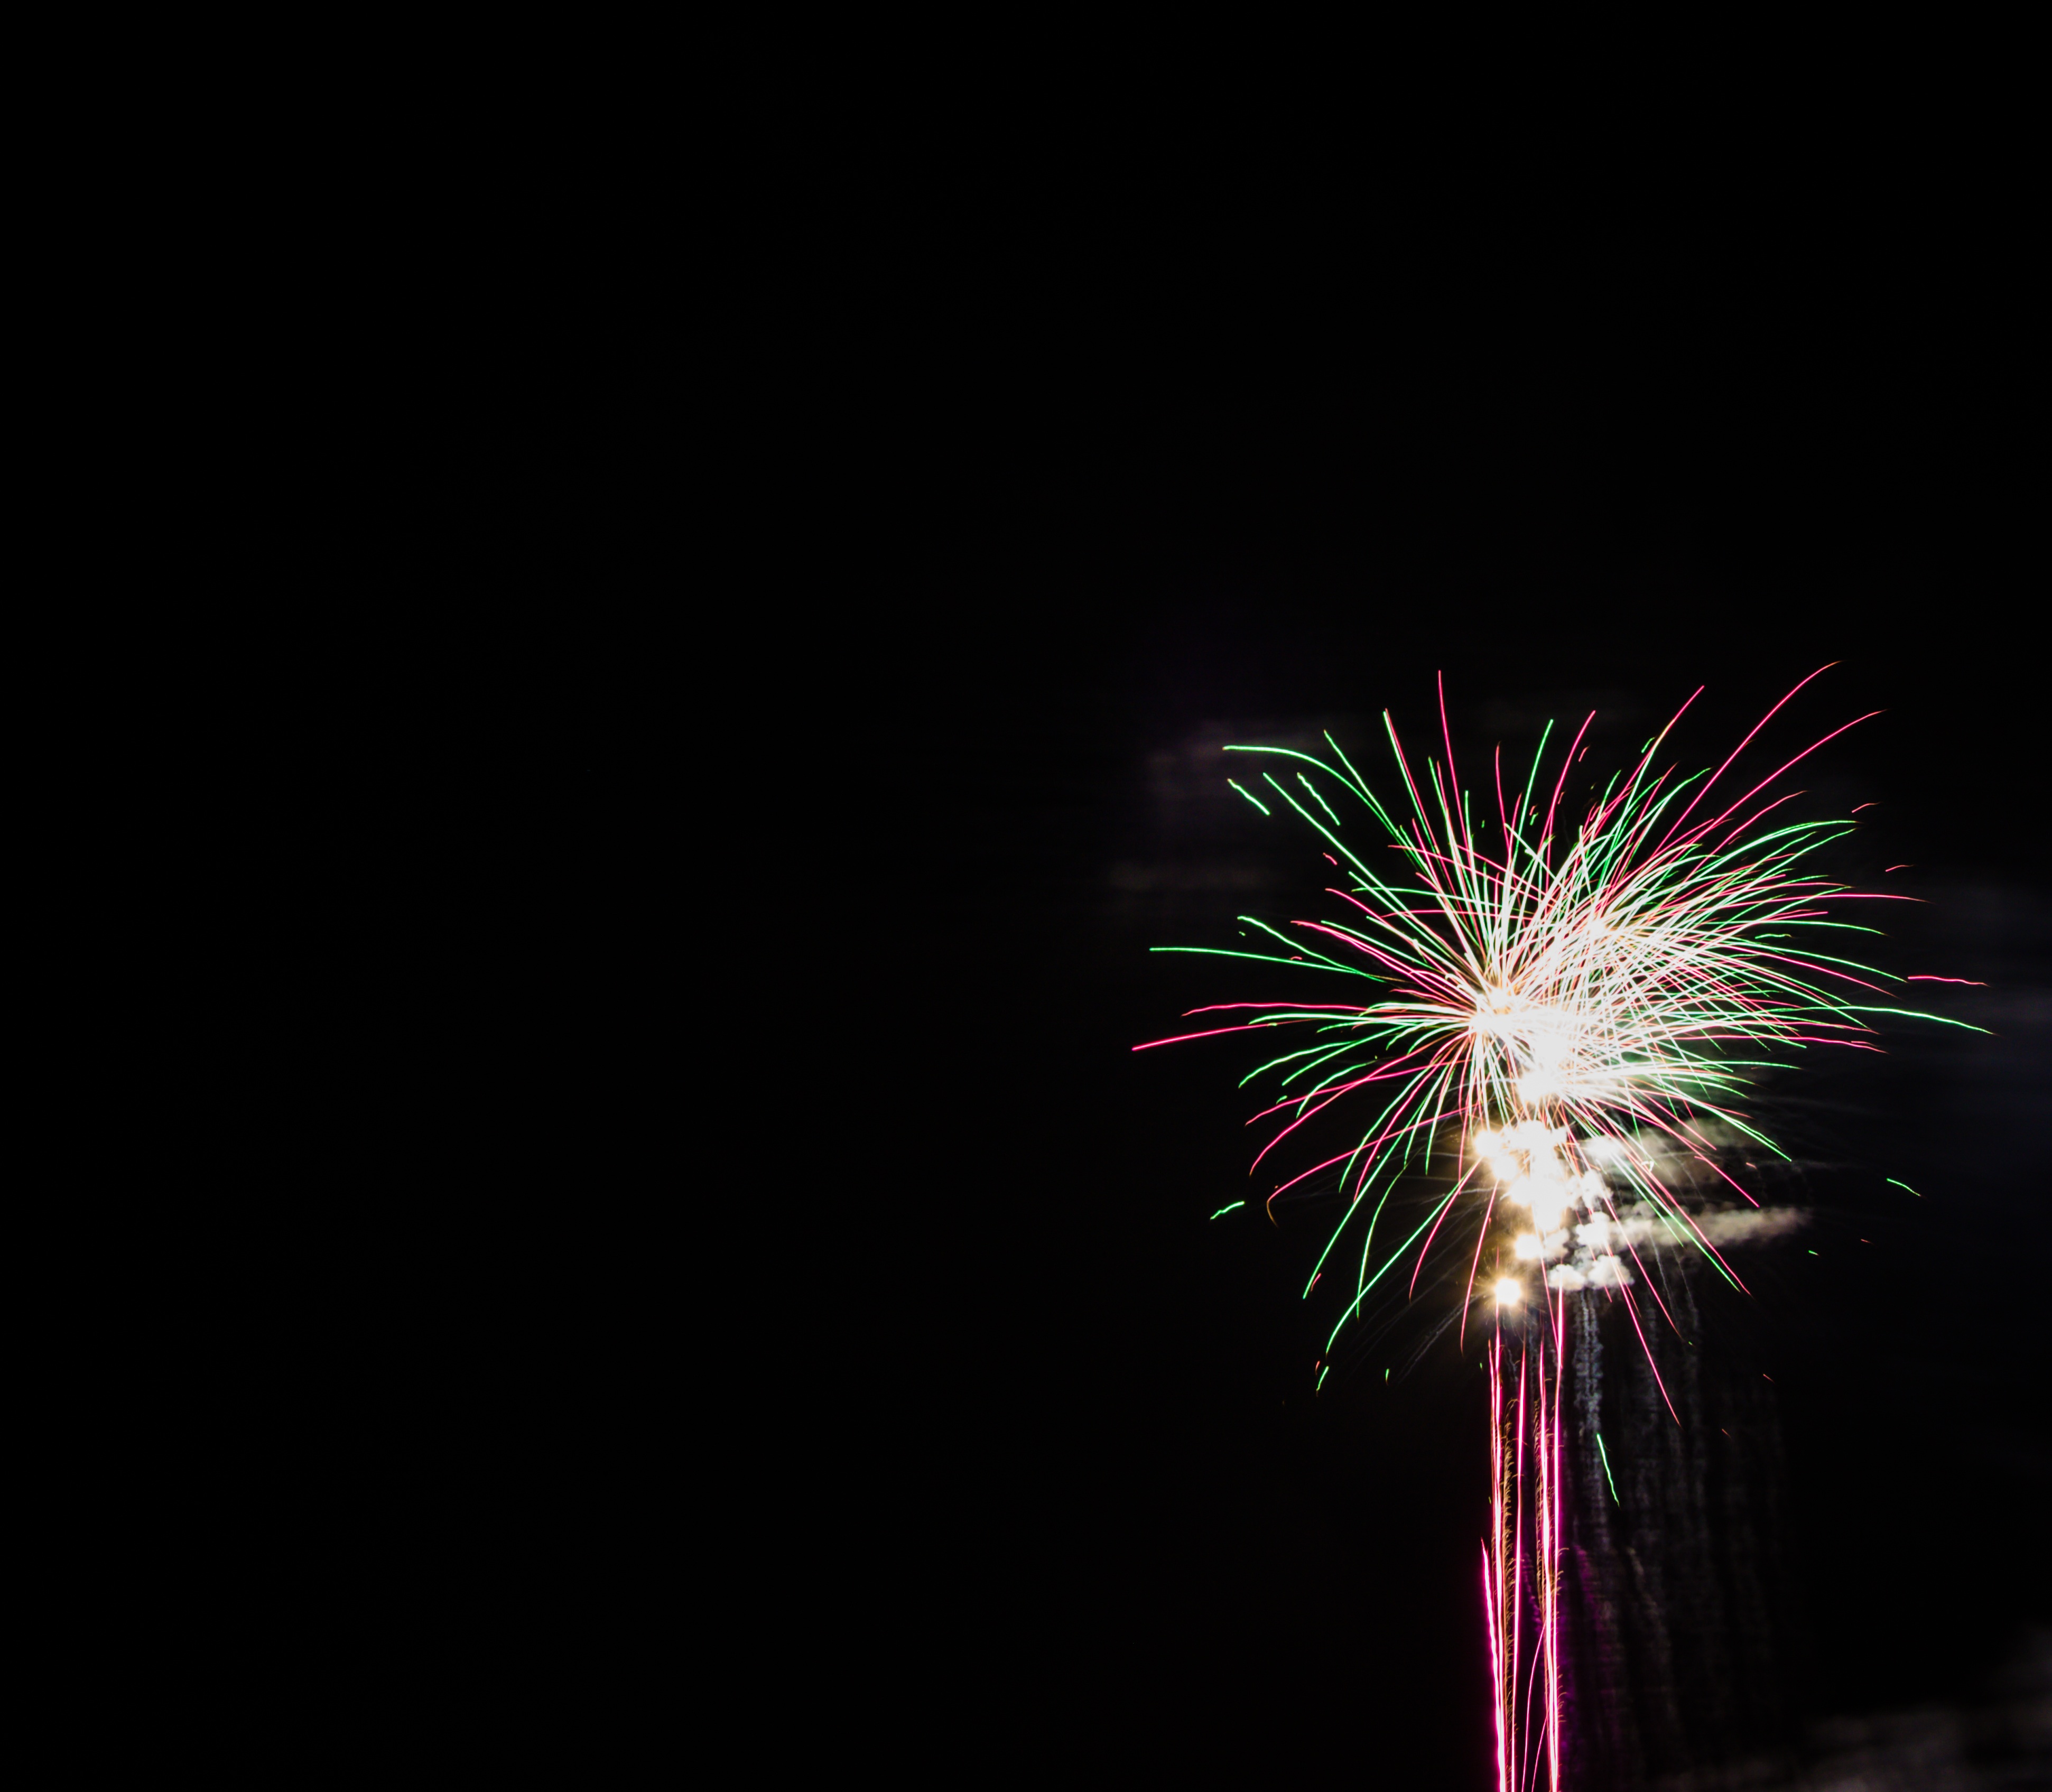
night, recreation, sparkler, fireworks, event, outdoor recreation